SRM Arms Model 1216

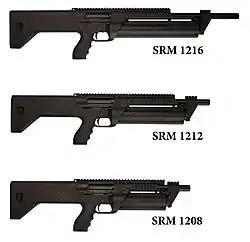
All variants of the Model 1216.

Its barrel length is 13", its overall length is 27 1/2", and the detachable magazine holds 12 rounds (4 x 3 shells).